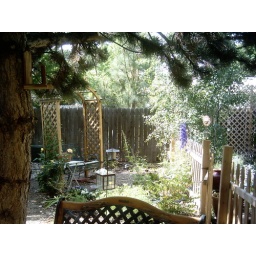
Another shot from under the pine tree looking back towards the back fence.